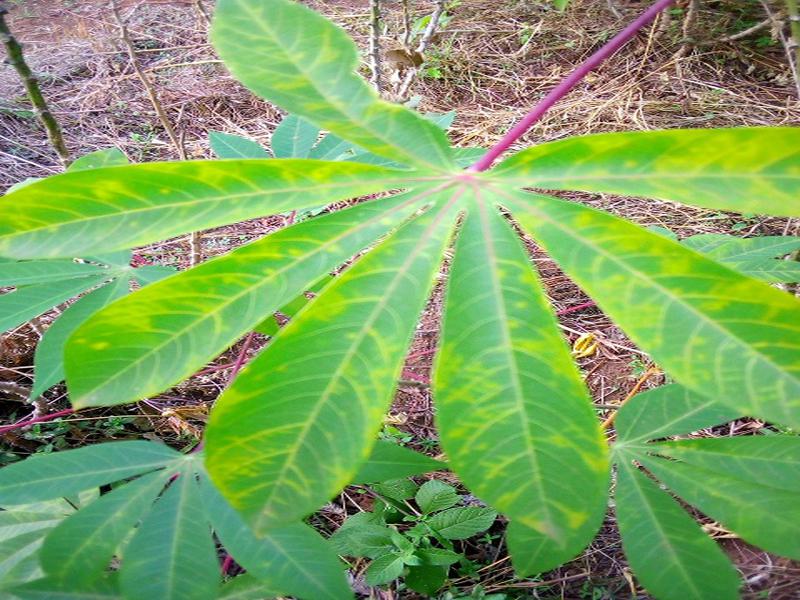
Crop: cassava
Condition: brown_streak_disease